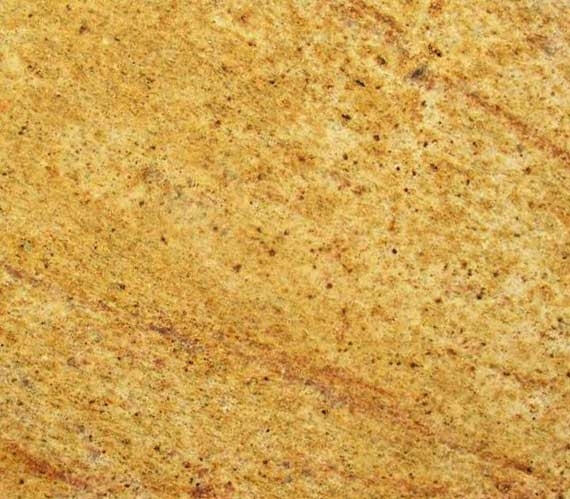
Texture: flecked